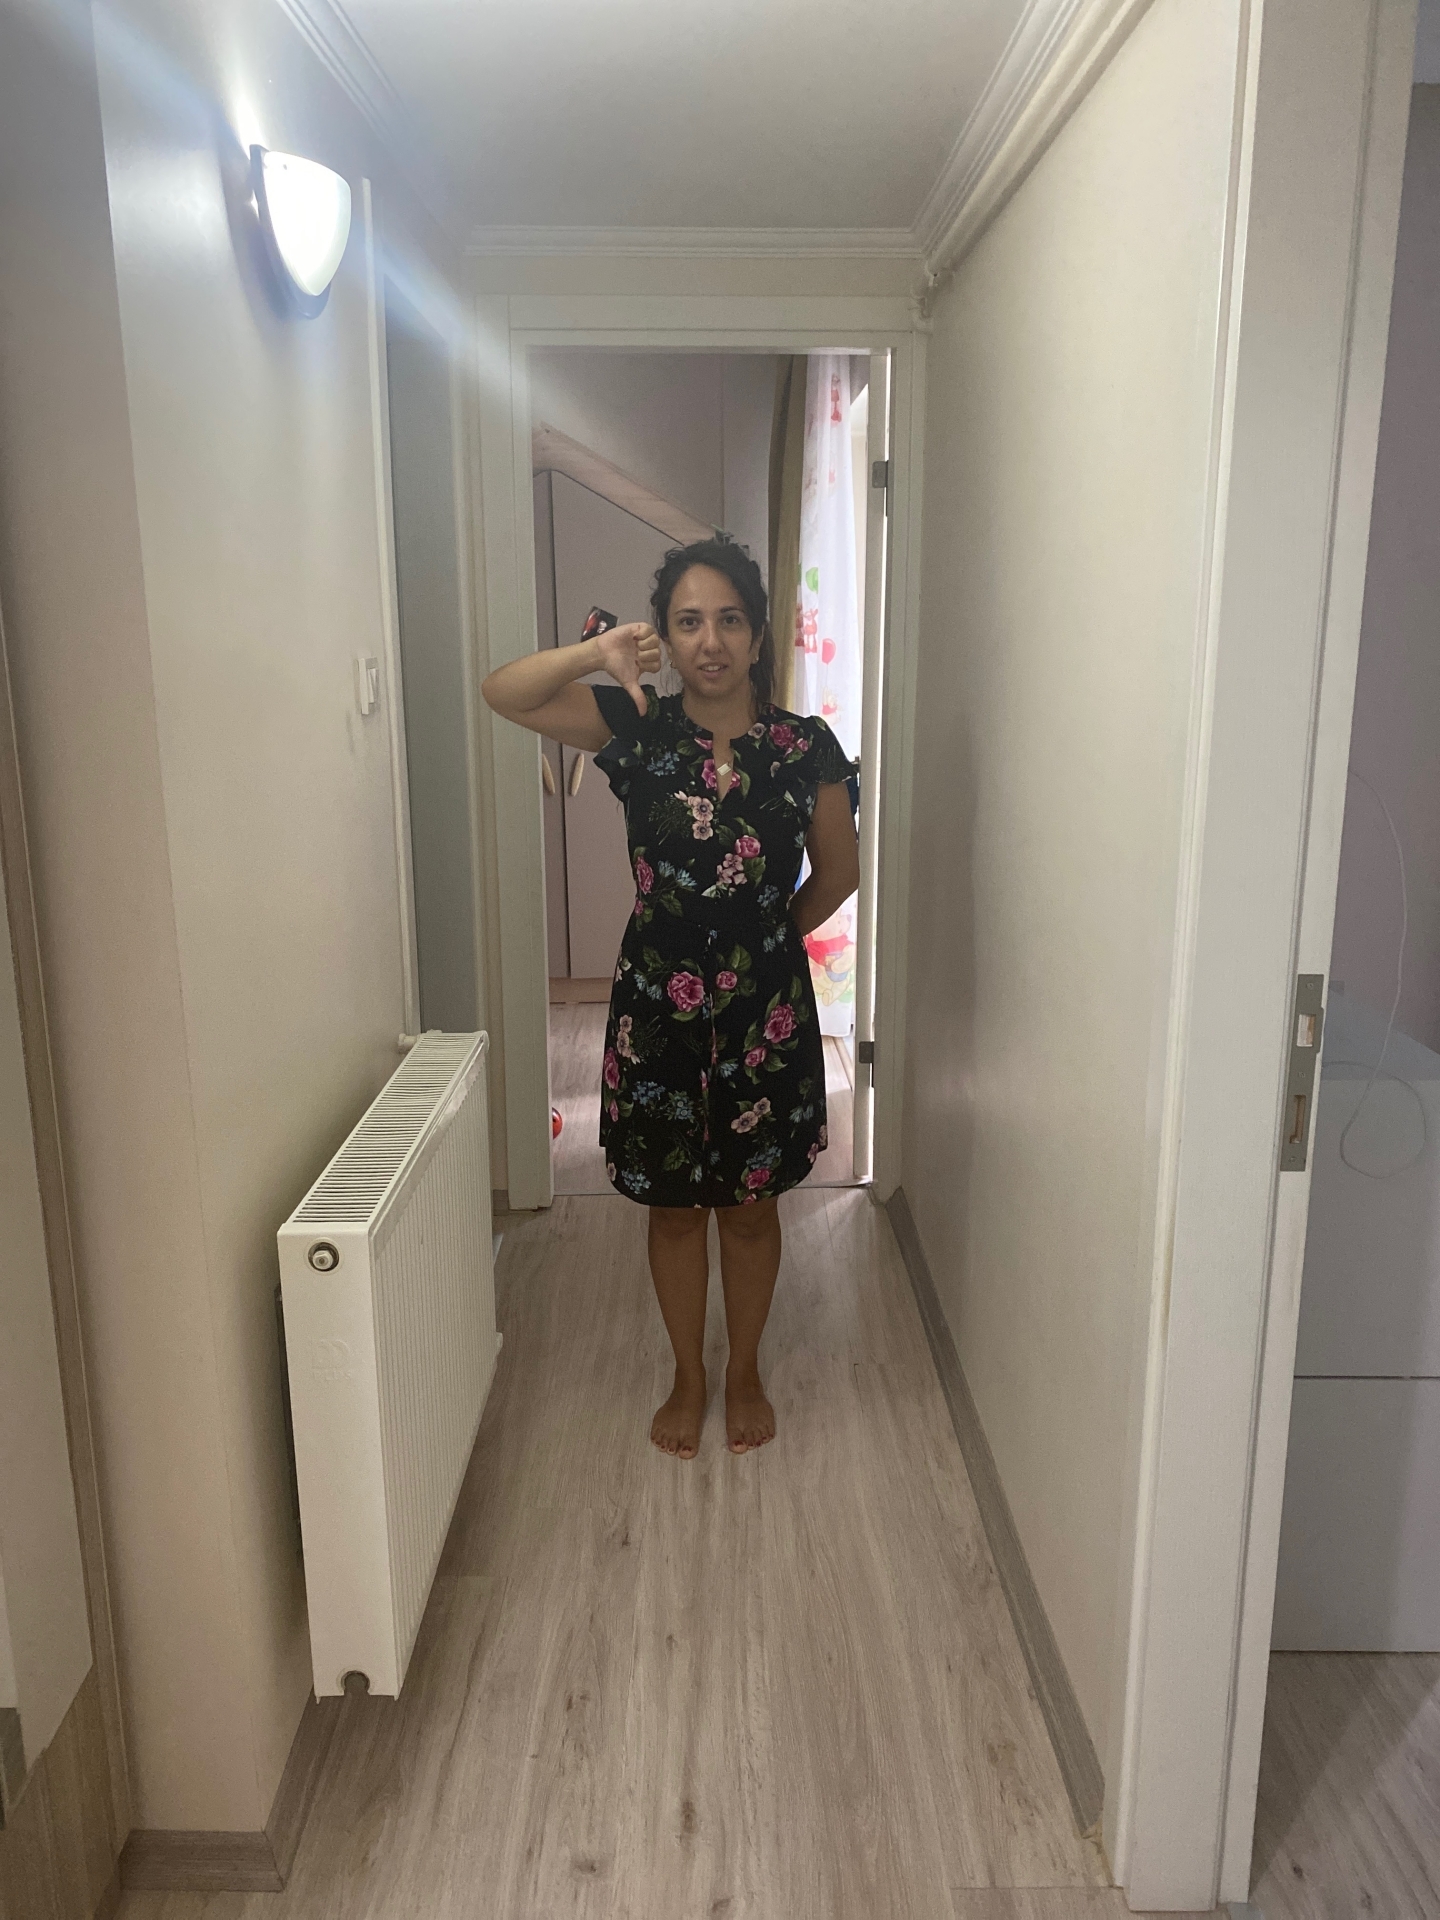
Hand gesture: dislike